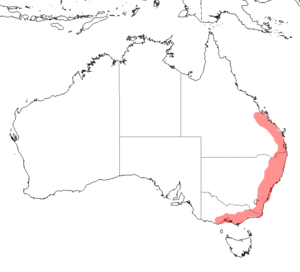
Le renard volant à tête grise, ou roussette à tête grise est une chauve-souris originaire d'Australie.